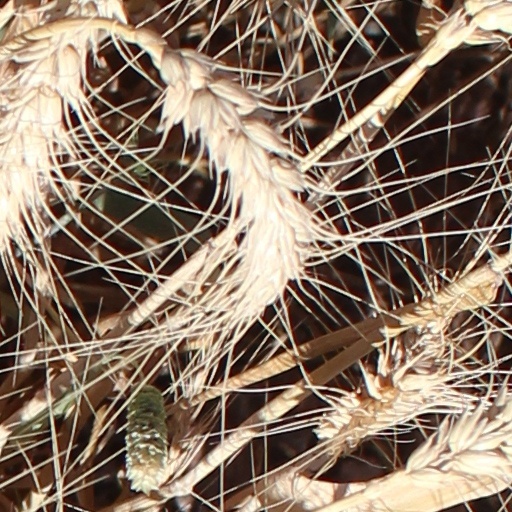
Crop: wheat